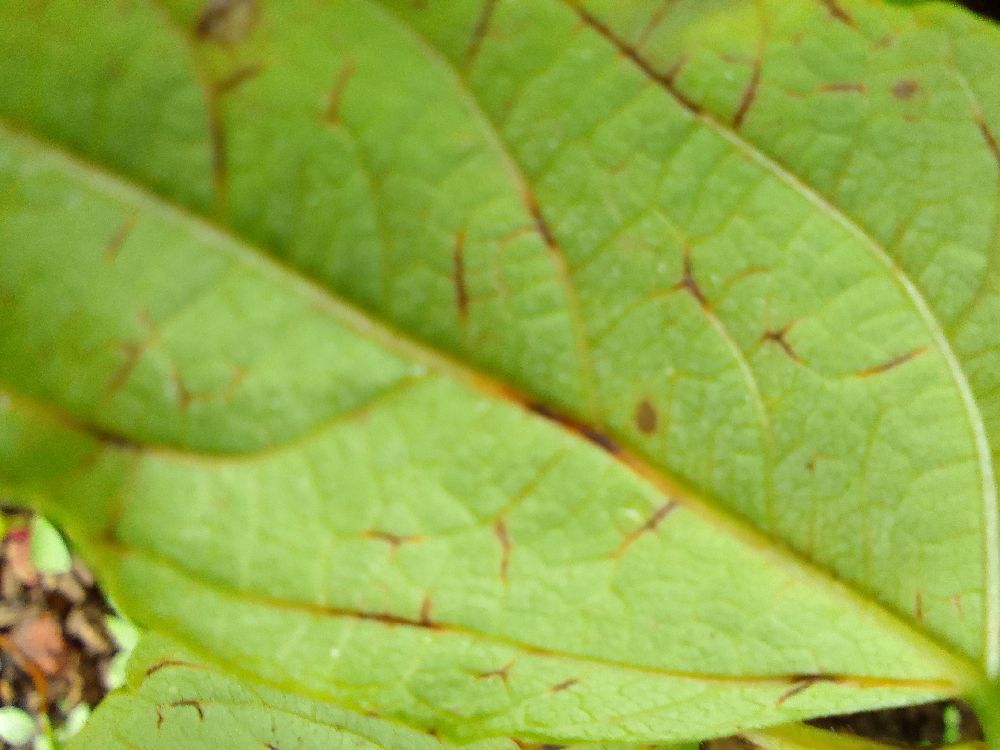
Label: anthracnose